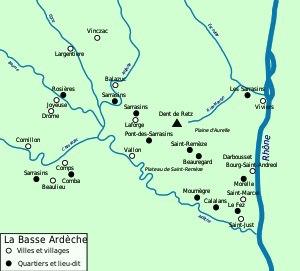
Un côtes-du-vivarais est un vin français tranquille du sud-est du Massif Central, à cheval sur les départements de l'Ardèche et du Gard, et qui bénéficie d'une appellation d'origine contrôlée depuis 1999.